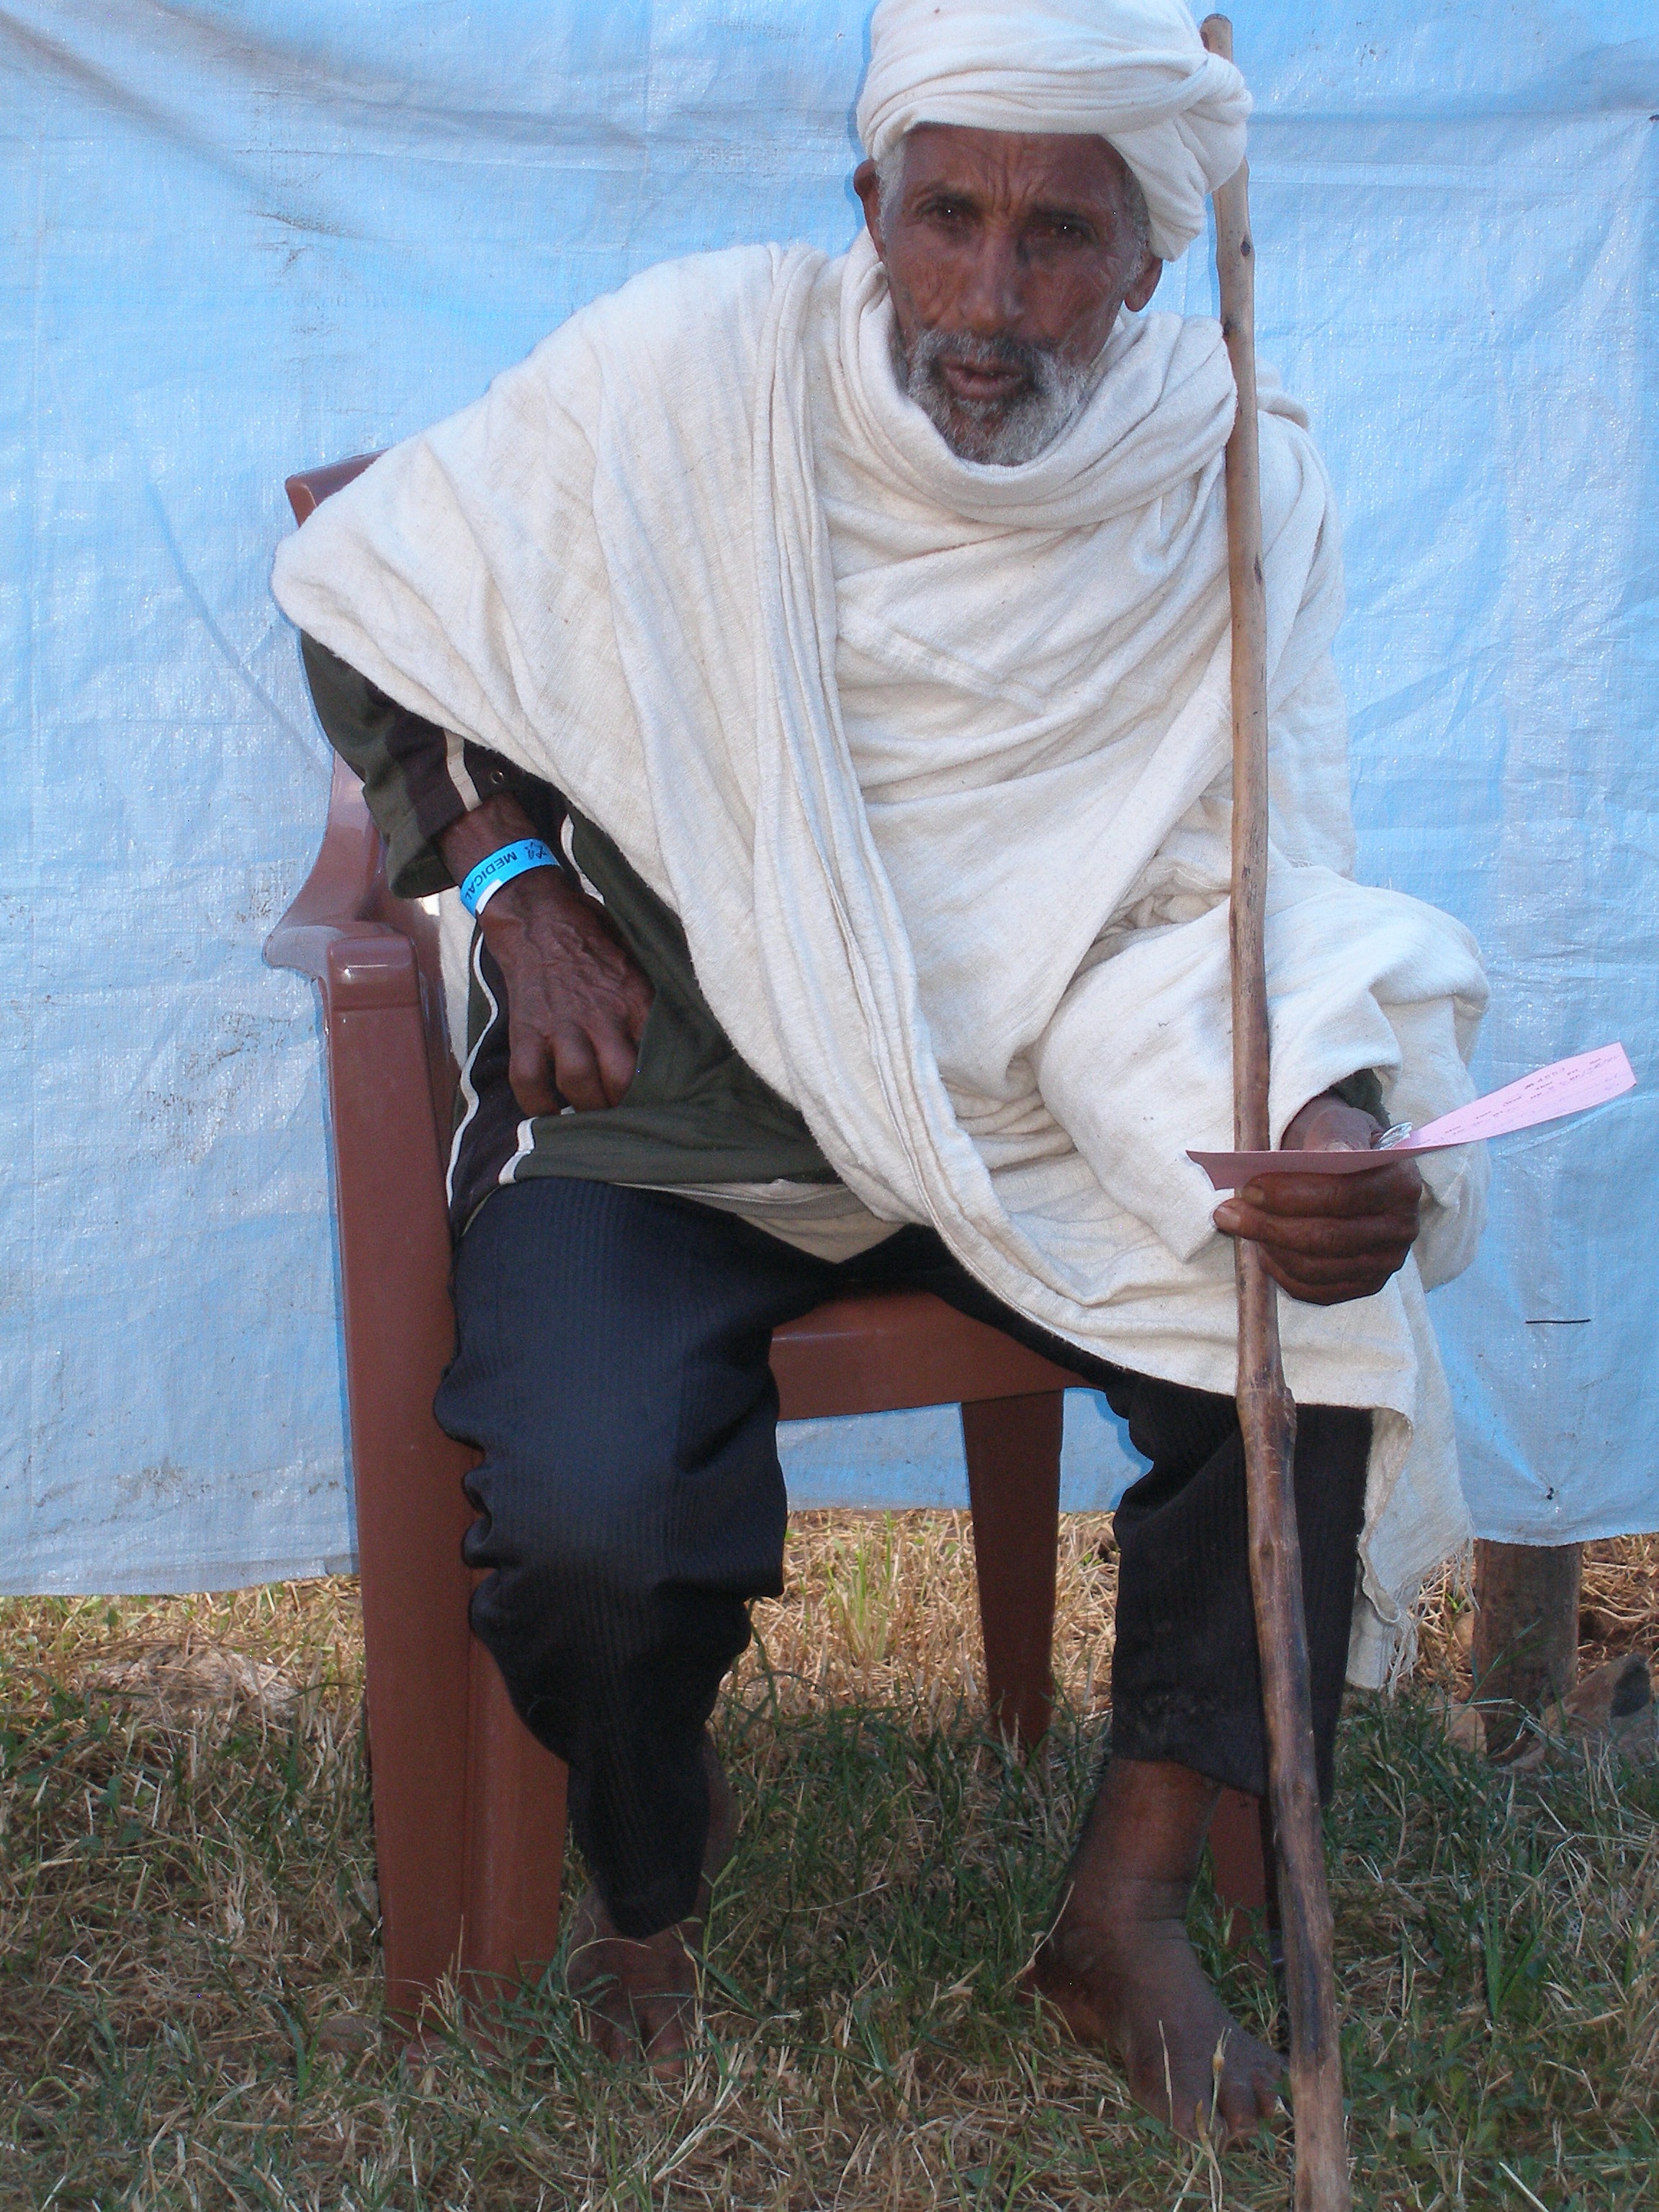
man, person, people, clothing, african, ethiopian, human positions